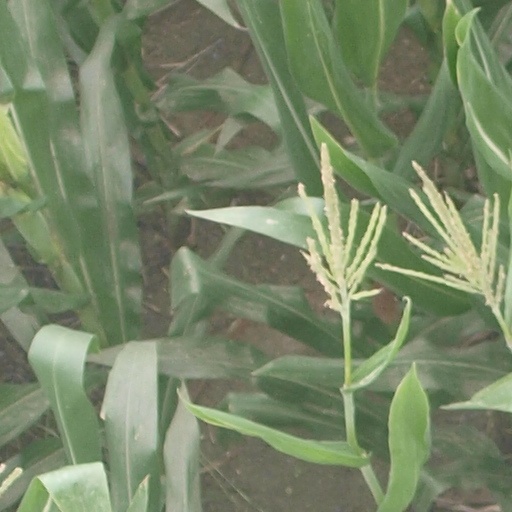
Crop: maize; corn